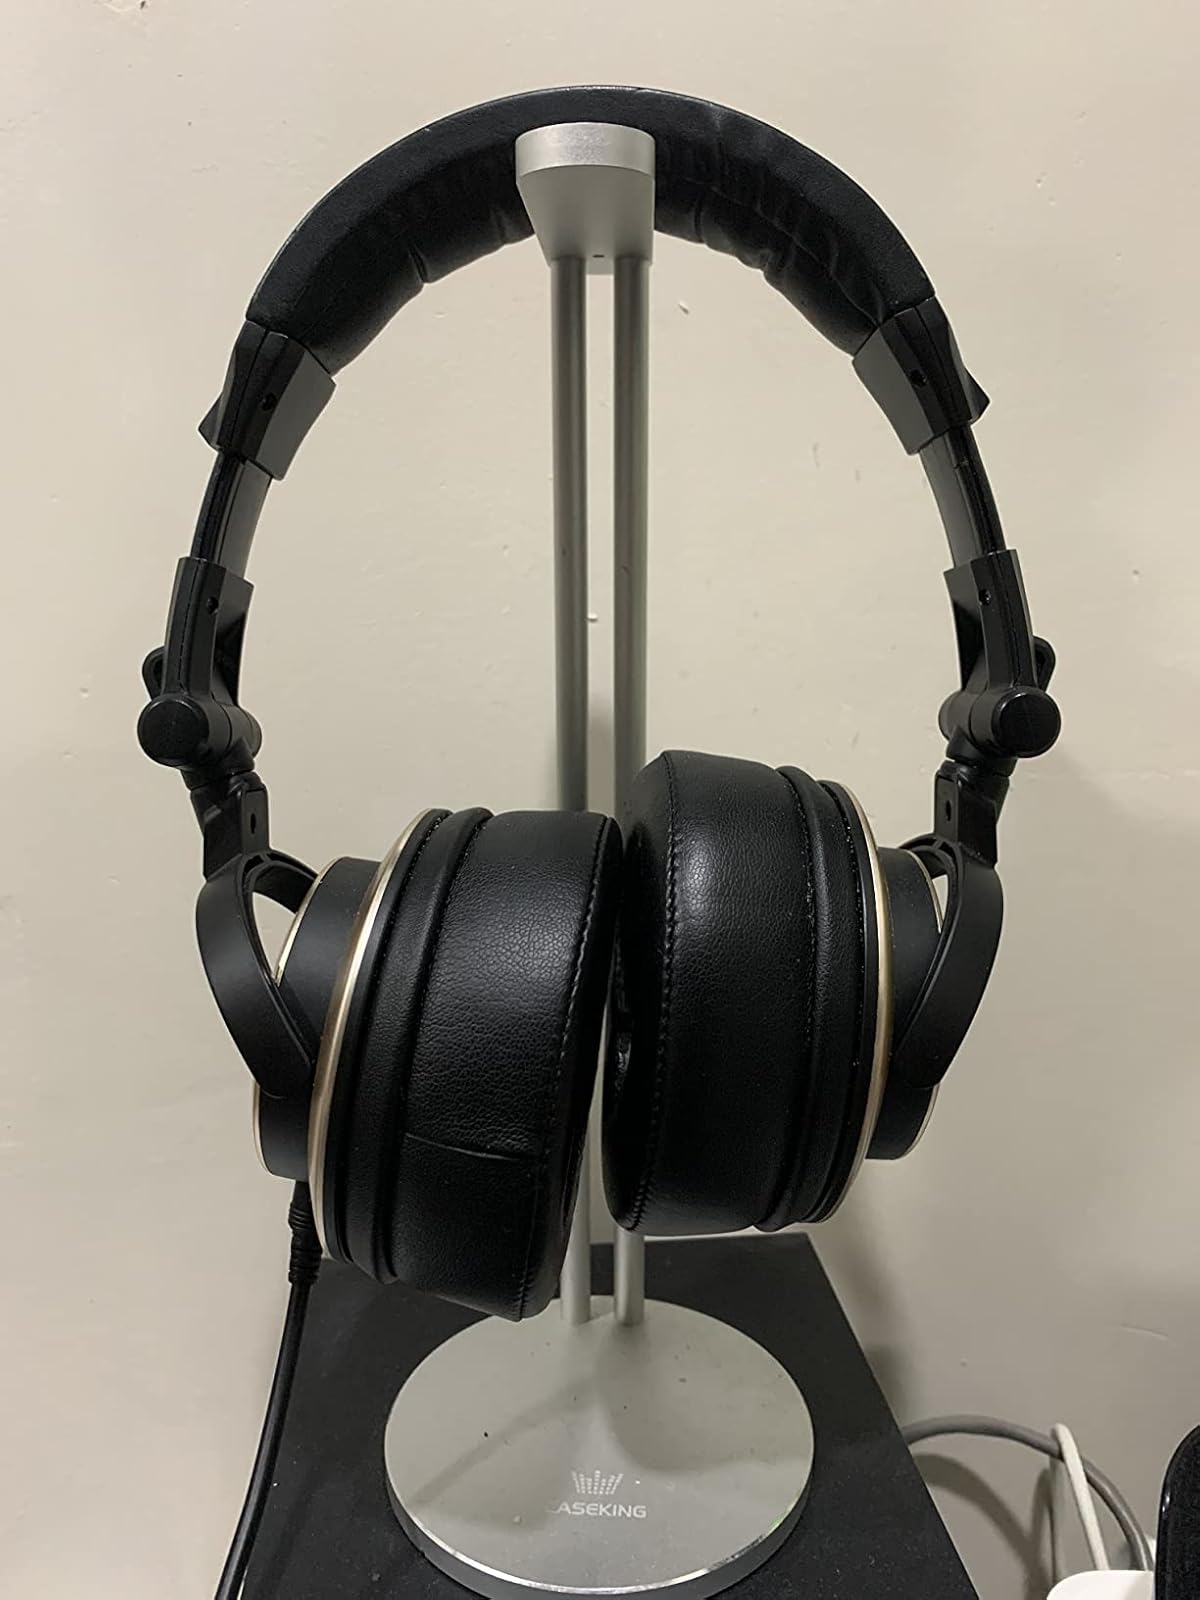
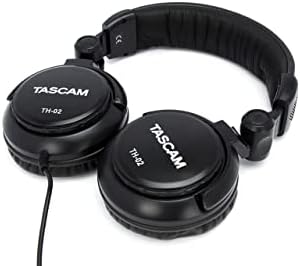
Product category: headphones
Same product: no